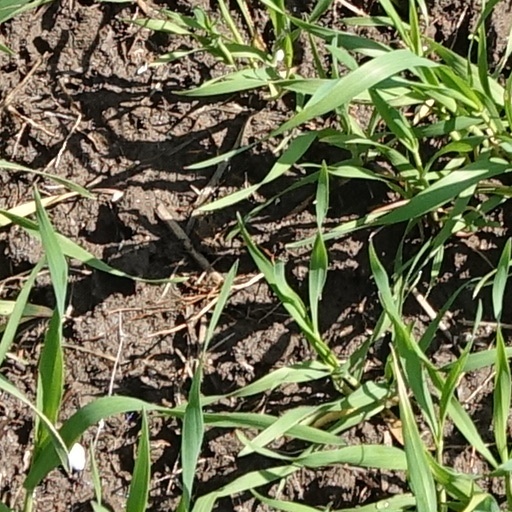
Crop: wheat